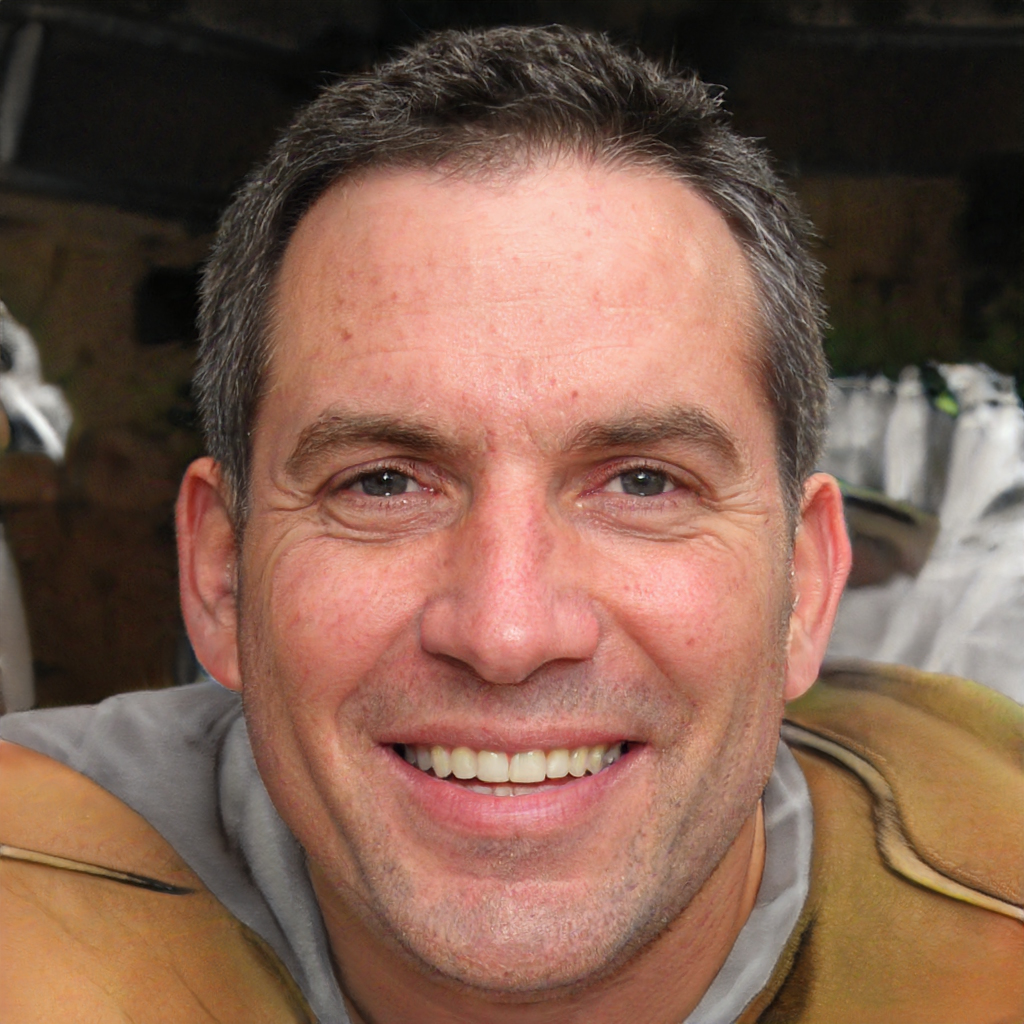
Gender: Male